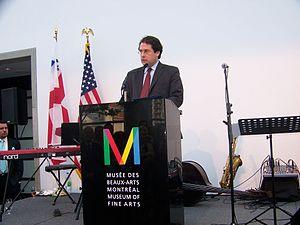
Bernard Drainville, ministre responsable des Institutions démocratiques et de la Participation citoyenne du Québec, lors d'une réception à l'occasion de la Fête de l'indépendance des États-Unis, au Musée des beaux-arts de Montréal
Cet article traite des événements qui se sont produits durant l'année 2013 au Québec.